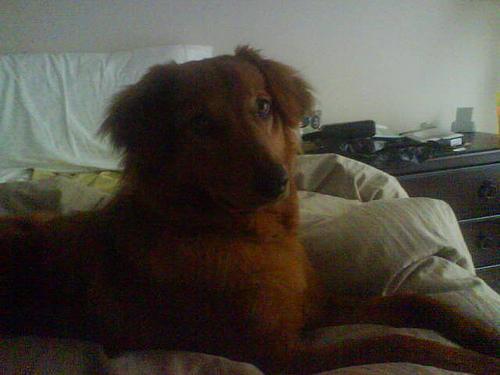
Irish_setter